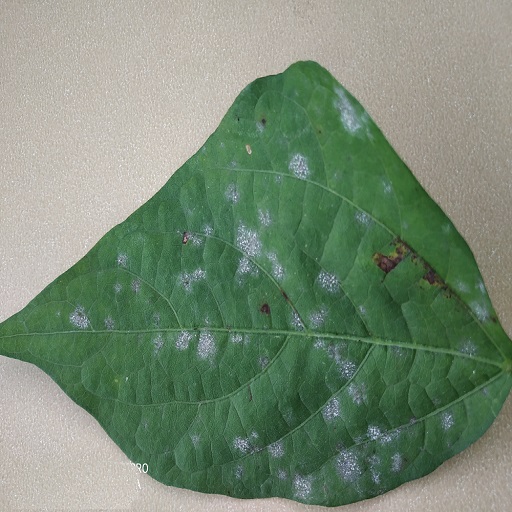
Label: Powdery Mildew